Matir Pahar

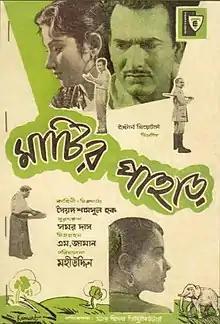
Film poster

Matir Pahar is a 1959 Bengali film. The film was directed by Mohiuddin Ahmad. This was the third film made in East Pakistan (now Bangladesh).